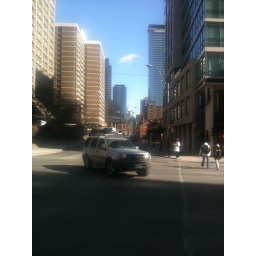
Taken from the corner of Bay and St. Mary, facing east. It's the black building in the distance.